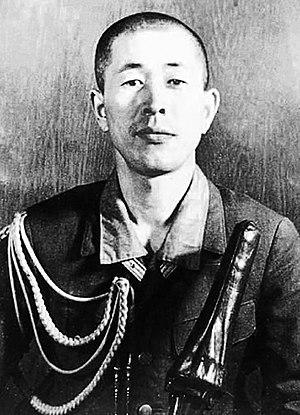
Le major Kenji Hatanaka, 28 mars 1912 – 15 août 1945, est un soldat japonais et un des principaux conspirateurs du plan visant à s'emparer du palais impérial et empêcher la diffusion du discours de capitulation de l'empereur Hirohito destiné à mettre un terme à la Seconde Guerre mondiale.
L'incident de Kyūjō est une tentative de coup d'État militaire qui s'est déroulée au Japon durant la nuit du 14 au 15 août 1945 juste avant l'annonce de la capitulation japonaise. L'acte est mené par des officiers du ministère de la Guerre et de la garde impériale afin d'empêcher le gouvernement japonais d'accepter les conditions des Alliés menant à la capitulation du Japon.
La capitulation du Japon, intervenue officiellement le 2 septembre 1945 avec la signature des actes de capitulation du Japon à Tokyo, met officiellement un terme aux hostilités de la Seconde Guerre mondiale. D'abord favorable à la poursuite du conflit et des négociations avec l'URSS, le gouvernement japonais est forcé par la déclaration de guerre soviétique et les bombardements atomiques d'Hiroshima et Nagasaki d'accepter la reddition et les conditions décidées par les Alliés à la conférence de Potsdam.